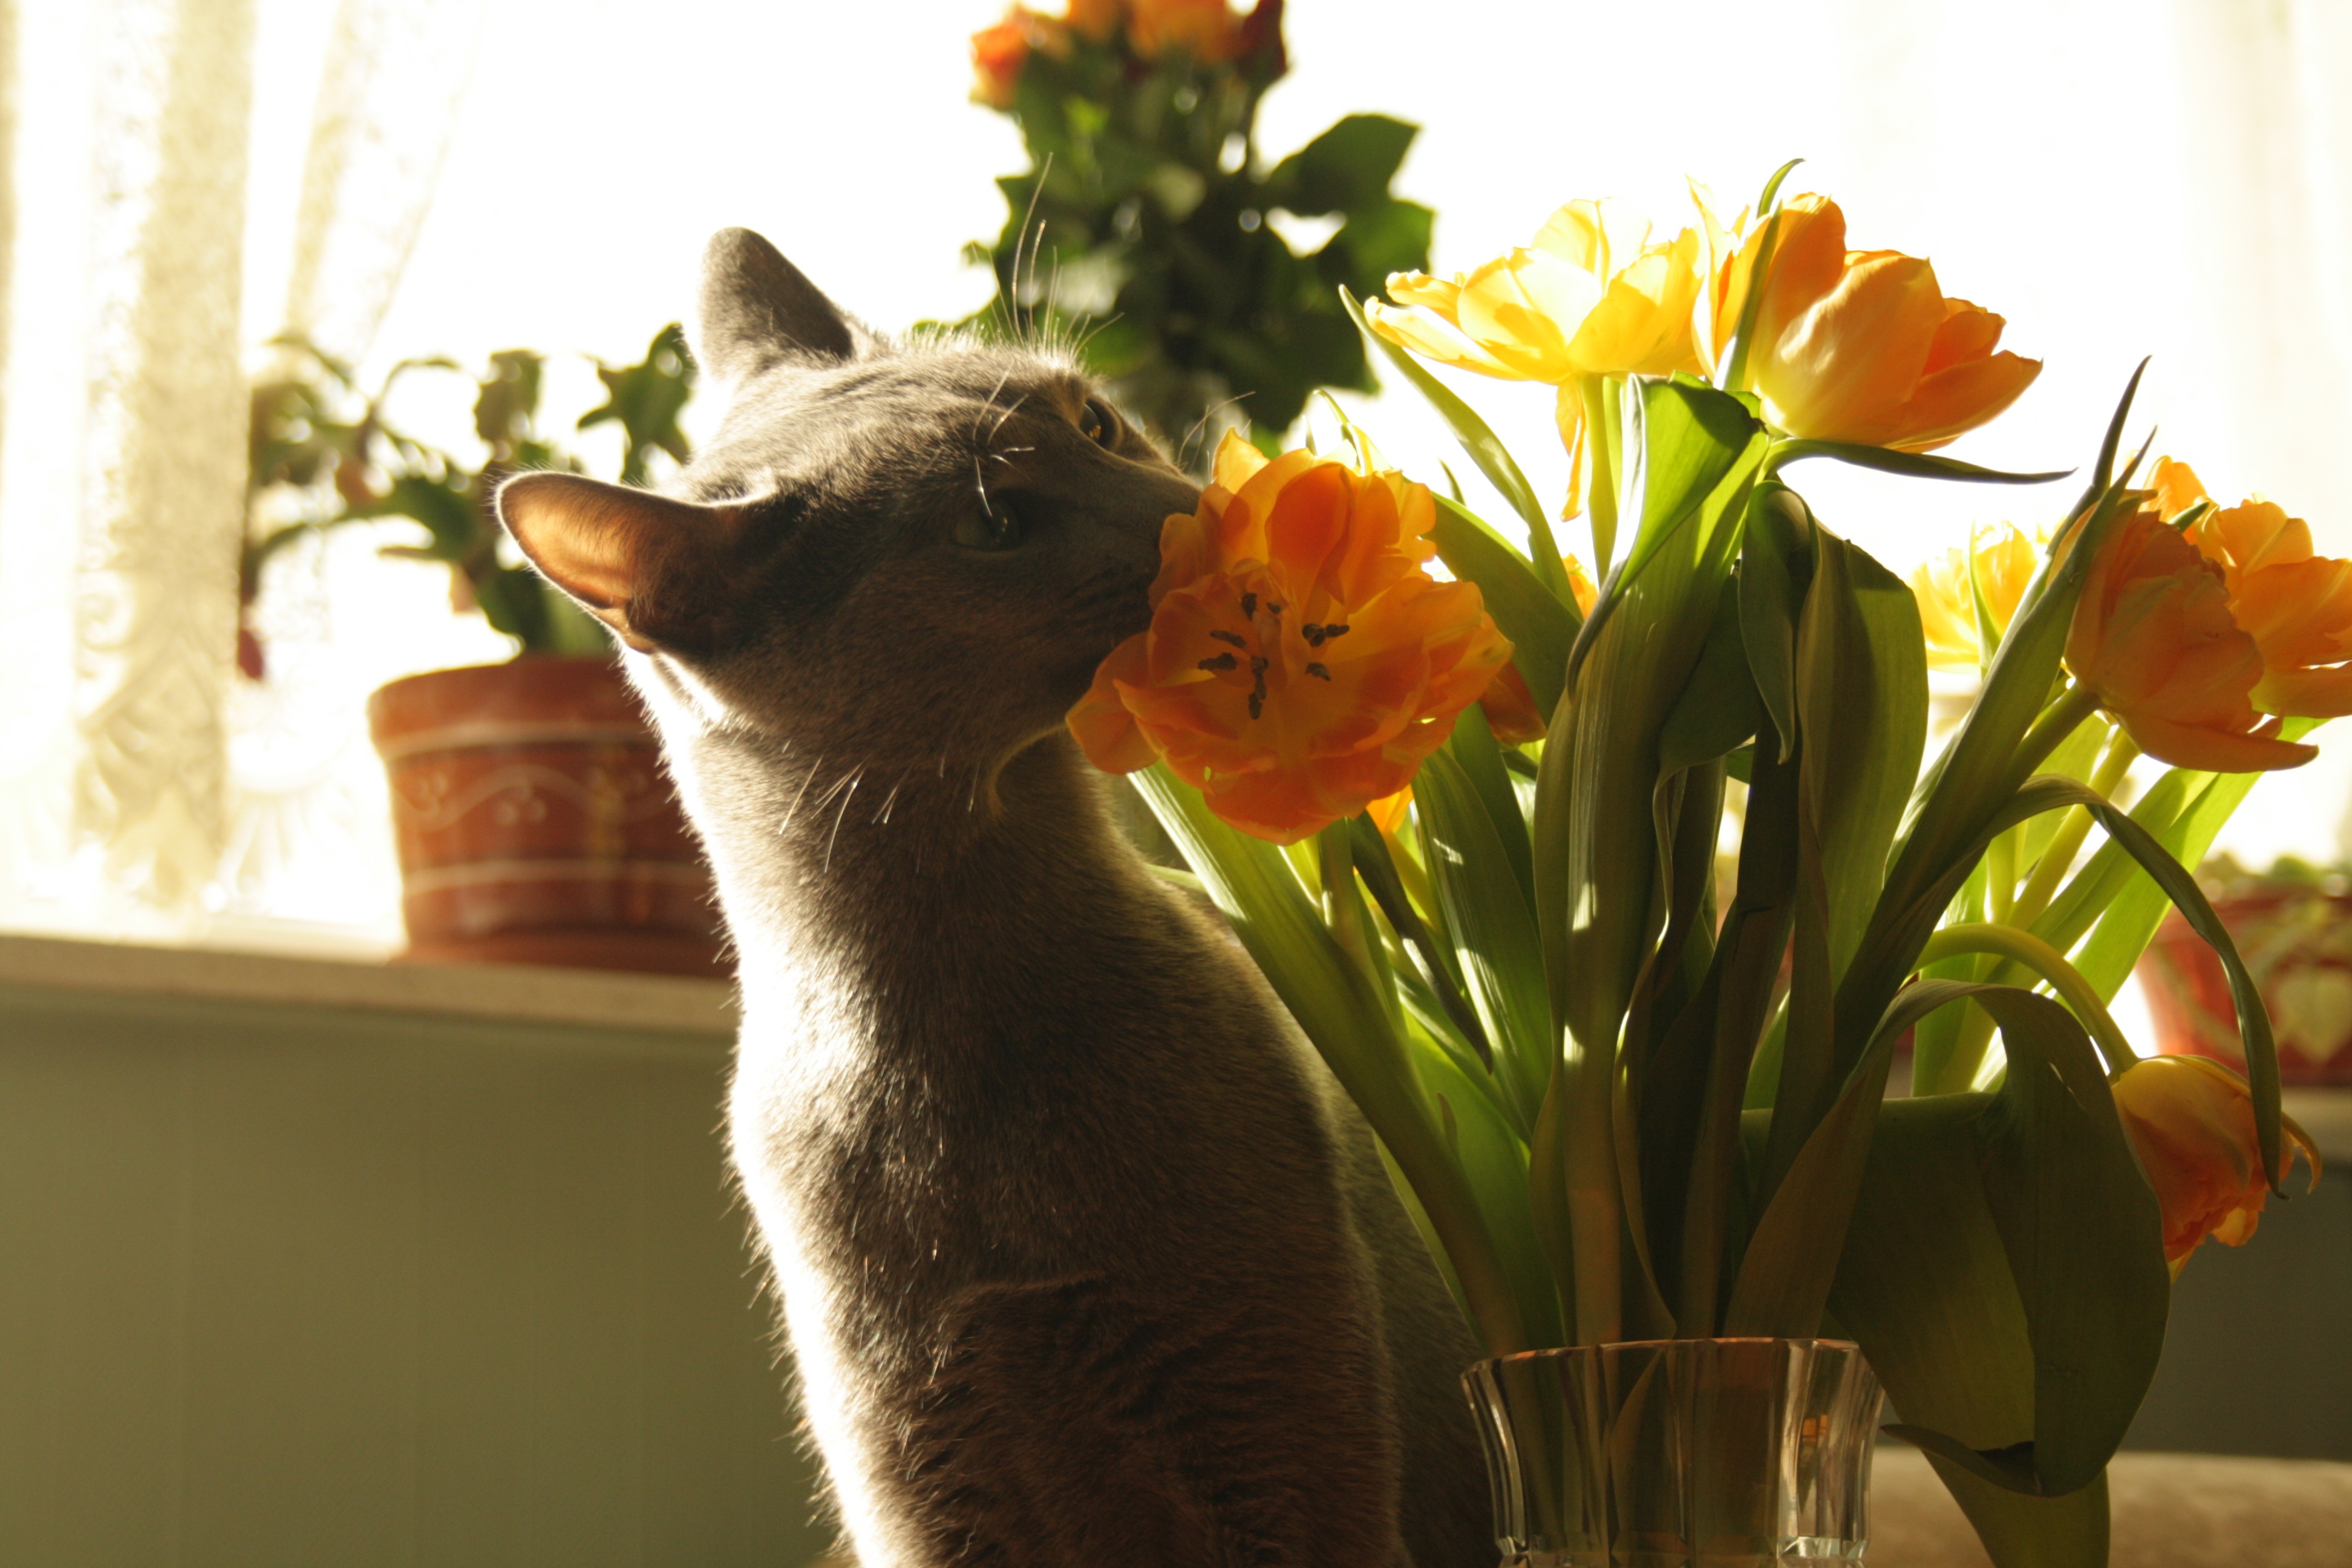
flower, cat, mammal, flowers, tulips